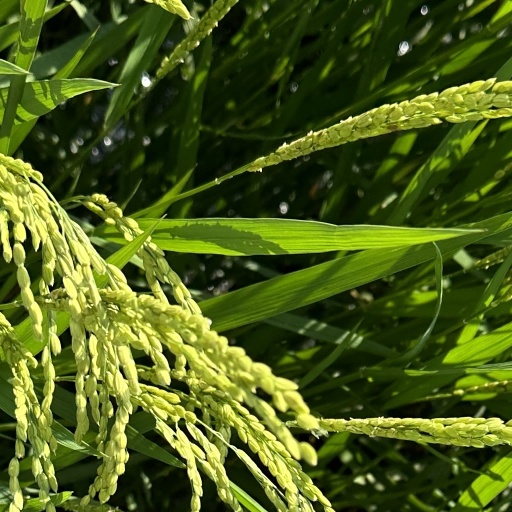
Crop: rice